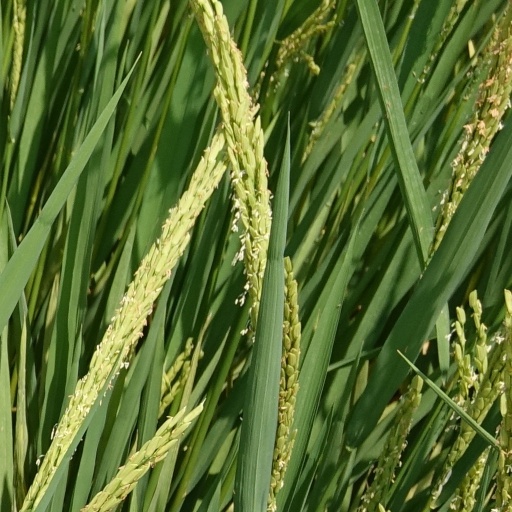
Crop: rice